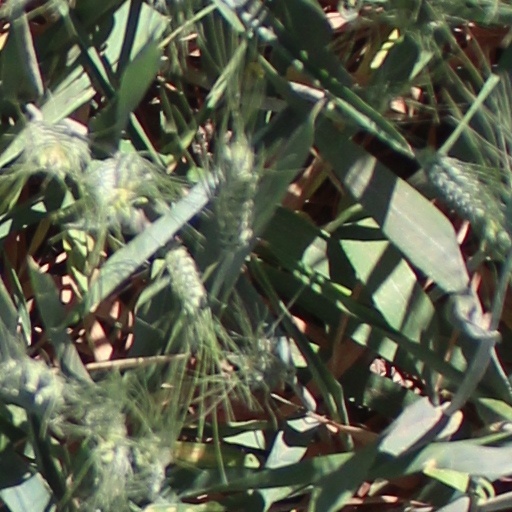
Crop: wheat